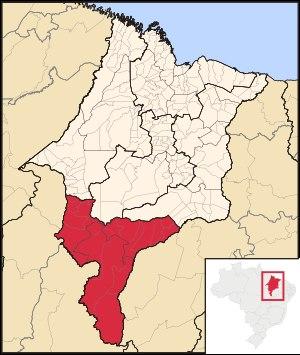
Le sud du Maranhão est l'une des cinq mésorégions de l'État du Maranhão, au Brésil. Elle regroupe 19 municipalités groupées en trois microrégions.